B. Ekbal

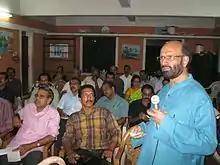
Dr.B.Ekbal presentation

Ekbal is a follower of the Communist Party of India (Marxist) (CPI(M)) from which he was expelled in 2004 by left-wing hardliners. His membership was later restored. He is married to A Meharunnisa, the former principal and Professor of Anatomy of Govt. TD Medical College at Alappuzha and Kottayam Medical College. She is currently working as head of department of anatomy in SUT Medical College Trivandrum.